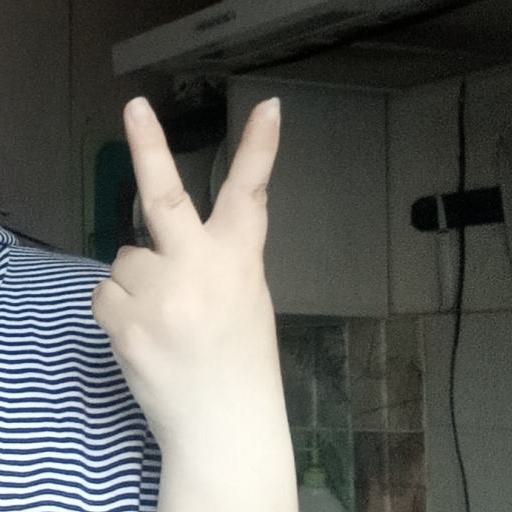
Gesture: peace_inverted